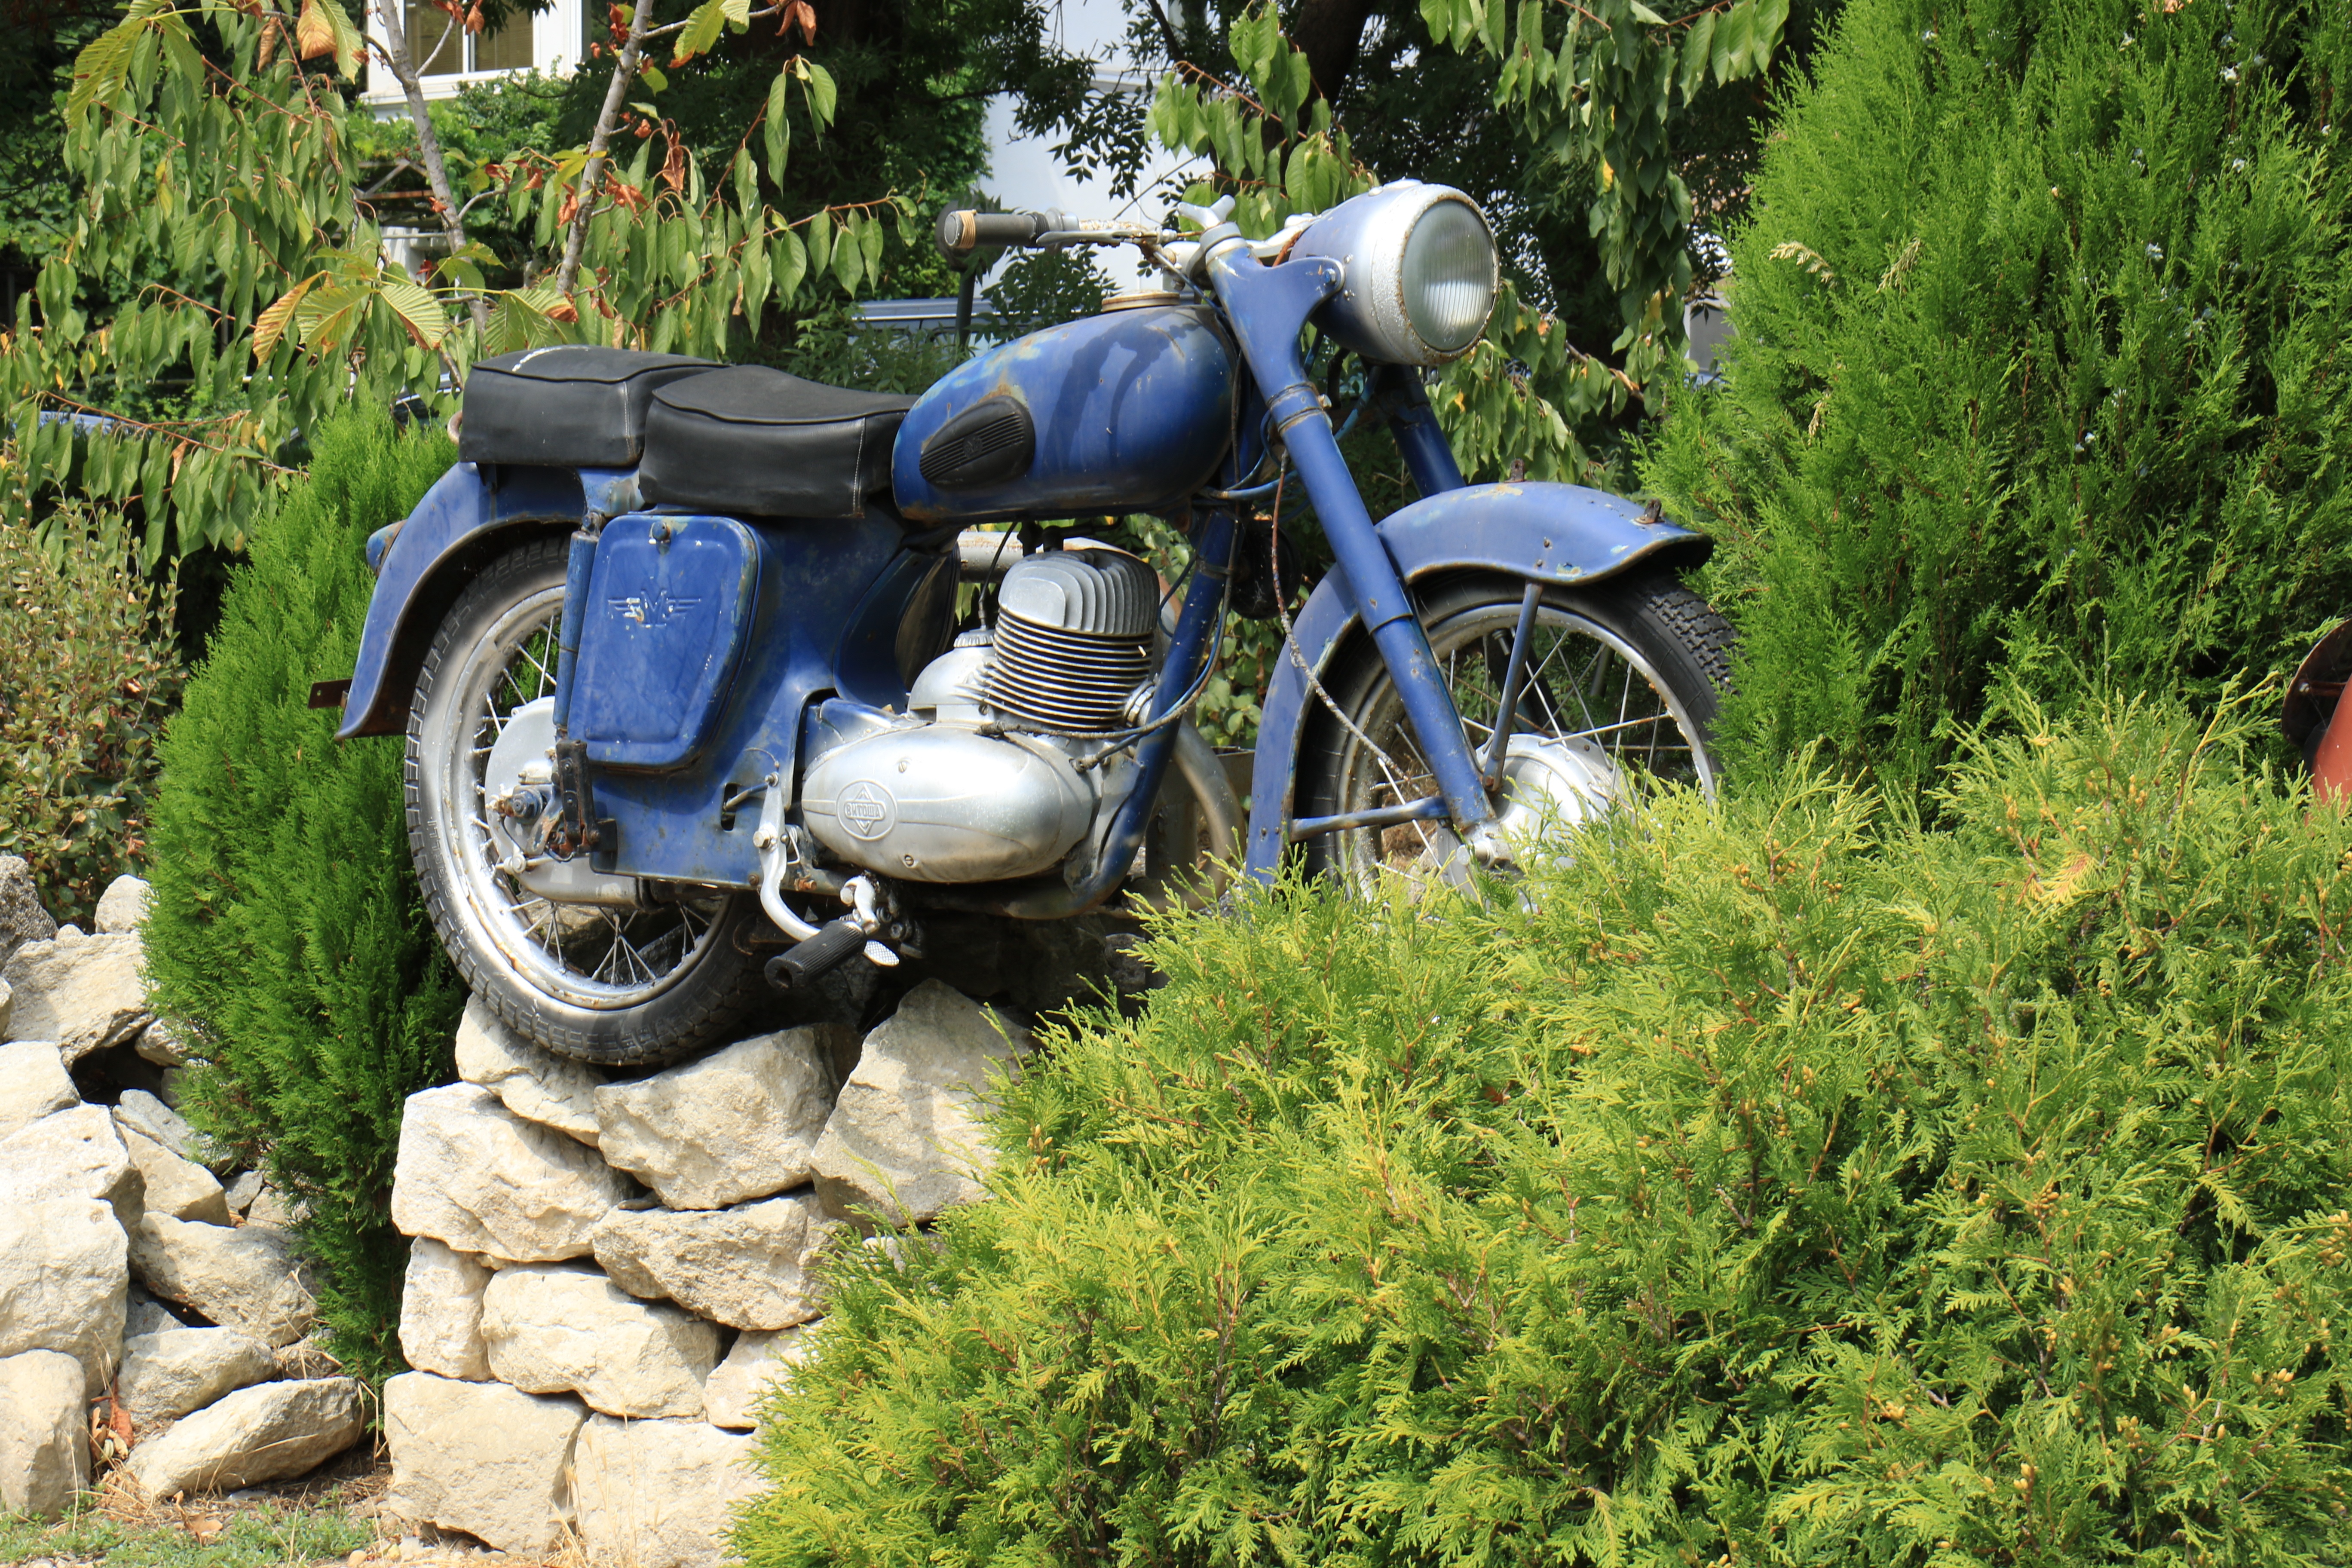
wheel, old, bicycle, vehicle, motorcycle, automotive, tech, engine, motor, exhibit, hobby, bulgaria, reflector, motorcycling, old motorcycle, varna, the vehicle, standing motorcycle, land vehicle